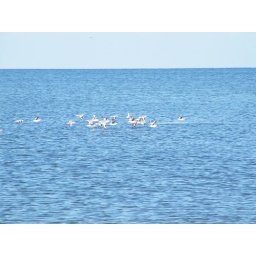
flock of shore birds flying right above the waves